Cultured meat

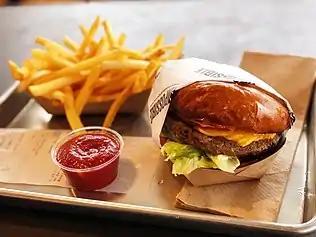
The Impossible Burger was made with fermented heme proteins.

Scaffolds are placed inside bioreactors so that cell growth and specialization can occur. Bioreactors are large machines similar to brewery tanks which expose the cells to a large variety of environmental factors that are necessary to promote either proliferation or differentiation. The temperature of the bioreactor must replicate "in vivo" conditions. In the case of mammalian cells, this requires heating to 37 °C (99 °F). Alternatively, insect cells can be grown at room temperature. Most bioreactors are maintained at 5% carbon dioxide. Cells can be cultivated in either continuous or fed-batch systems. The former entails inoculating and harvesting cells in a constant process so that there are always cells in the bioreactor. Fed-batch systems mean inoculating the cells, culturing them and harvesting them in a single period.